Mahela Jayawardene

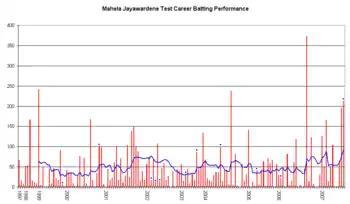
An innings-by-innings breakdown of Jayawardene's Test match batting career, showing runs scored (red bars) and the average of the last ten innings (blue line)

Jayawardene has 34 test, 19 ODI and 1 T20I centuries. He is the first Sri Lankan and third overall to score hundreds in all forms of the game.